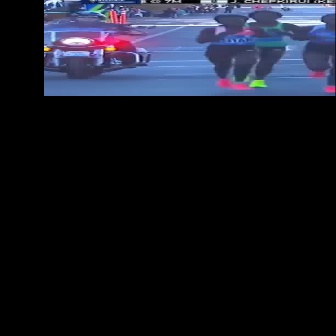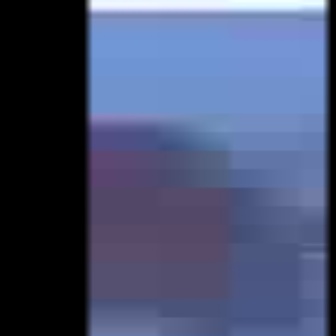
  Please identify the target specified by the bounding box [195,14,271,90] in the first image and locate it in the second image. Return the coordinates in [x_min,y_min,x_max,y_max] format.
Answer: [92,114,313,332]